Kylian Mbappé

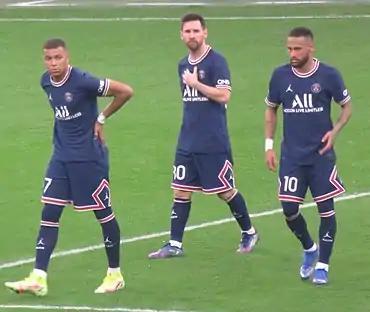

On 14 August 2021, prior to Paris Saint-Germain's opening home match of the 2021–22 season against Strasbourg, Mbappé was booed by the Parc des Princes amidst rumours that he wanted to sign for Spanish club Real Madrid. The match ended in a 4–2 victory for the Parisians, with the forward setting up three of his team's goals. He scored his first goal of the season in a 4–2 away win against Brest six days later. In the following match against Reims on 29 August, in which Lionel Messi notably made his debut for PSG, Mbappé scored a brace in a 2–0 "Rouge-et-Bleu" victory. On 24 November, he scored in a 2–1 Champions League defeat to Manchester City at the City of Manchester Stadium. On 7 December, he scored two goals in a 4–1 Champions League home win over Club Brugge. The goals, which were his 30th and 31st in the Champions League, made him the youngest player to reach this milestone in the history of the competition.